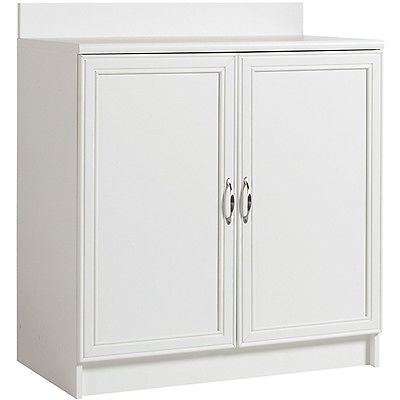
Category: cabinet